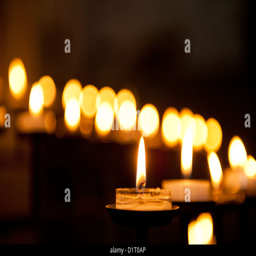
lit candles in a church